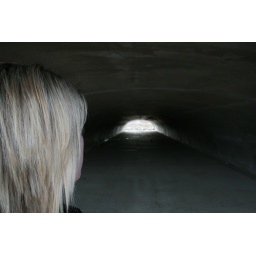
This is like under a bridge i geuss, It by my house under the street.